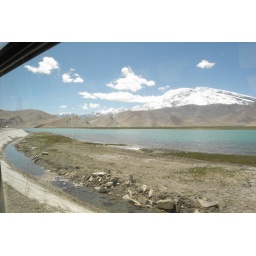
Exif_JPEG_PICTUREmuztagh-ata (7,546m) from the bus as I went by karakul lake from tashkurgan to kashgarkarakul lake, xinjiangchina